DC Minyan

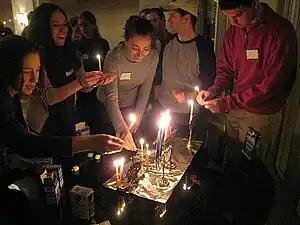
Members of the DC Minyan light candles in celebration of Hanukkah.

The DC Minyan first began meeting in February 2002, at Luna Books, a bookstore in Dupont Circle. Its founders were a mixture of young Conservative and Modern Orthodox Jews, who wanted to re-set worship that combined traditional prayers and rituals with an egalitarian approach to the inclusion of women.